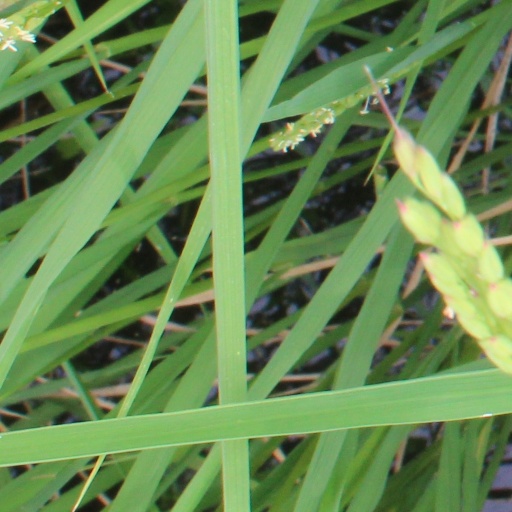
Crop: rice